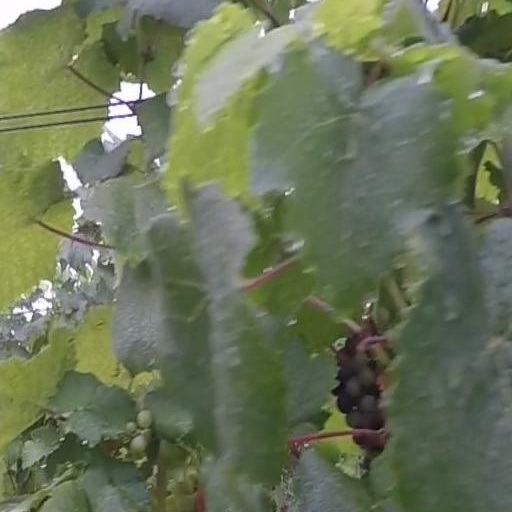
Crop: grape